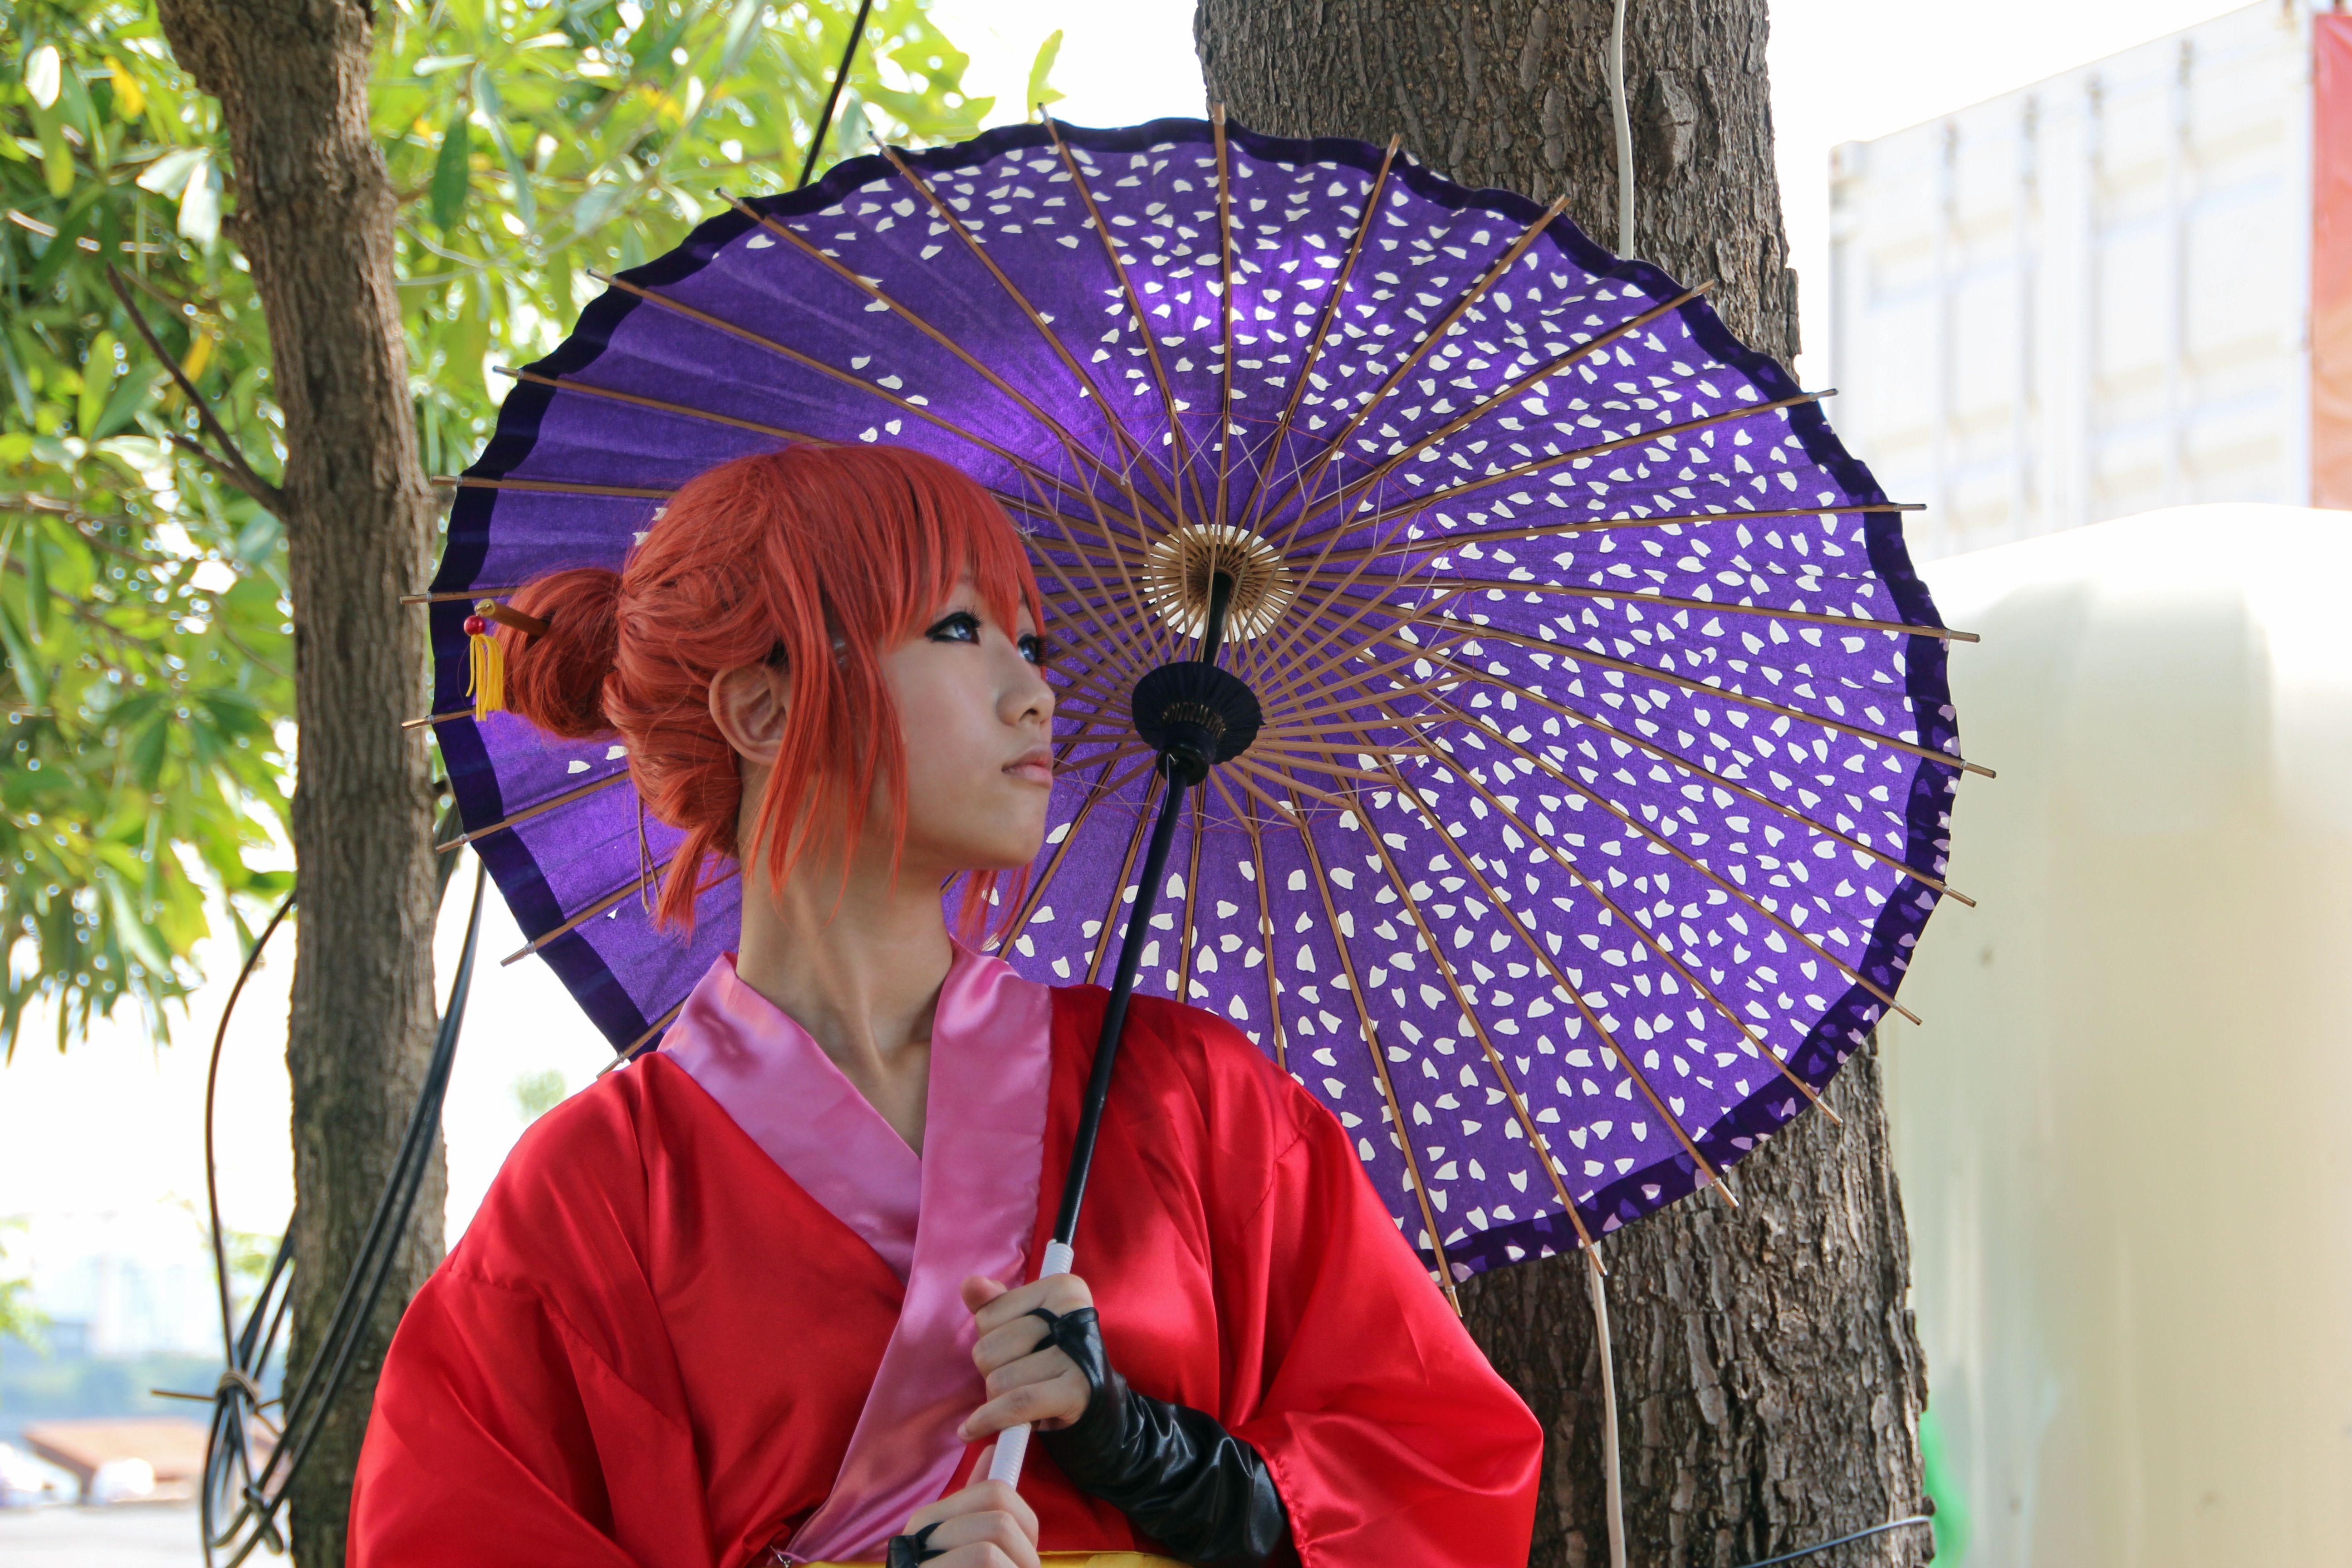
color, clothing, japan, festival, tokyo, style, costume, anime, comic, fair, manga, japantag, comic con